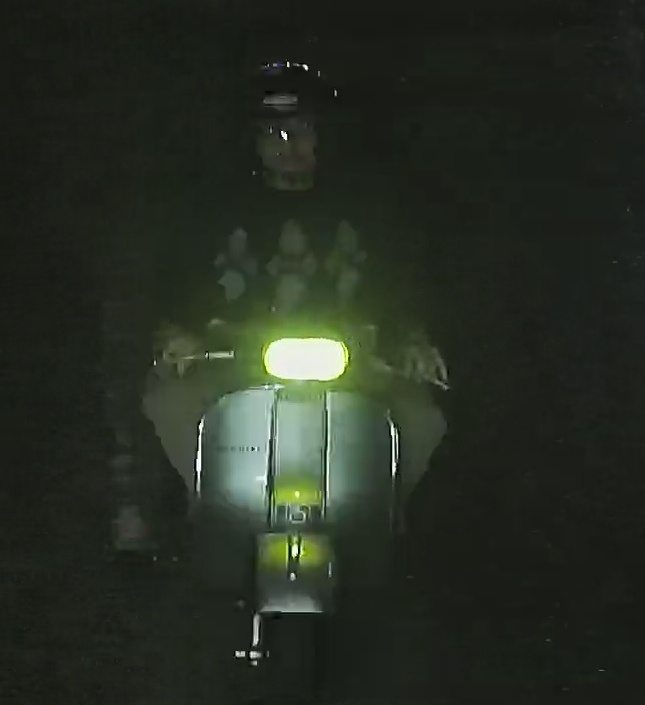
person-with-helmet: 1
person-without-helmet: 0